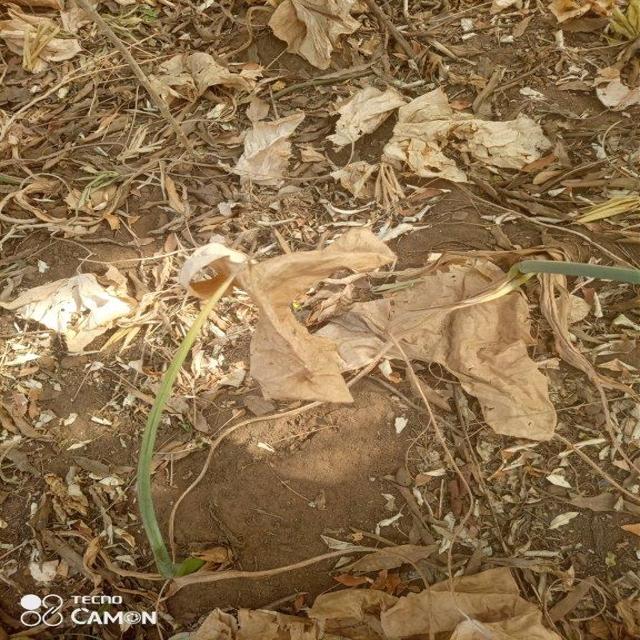
Label: Late_Blight